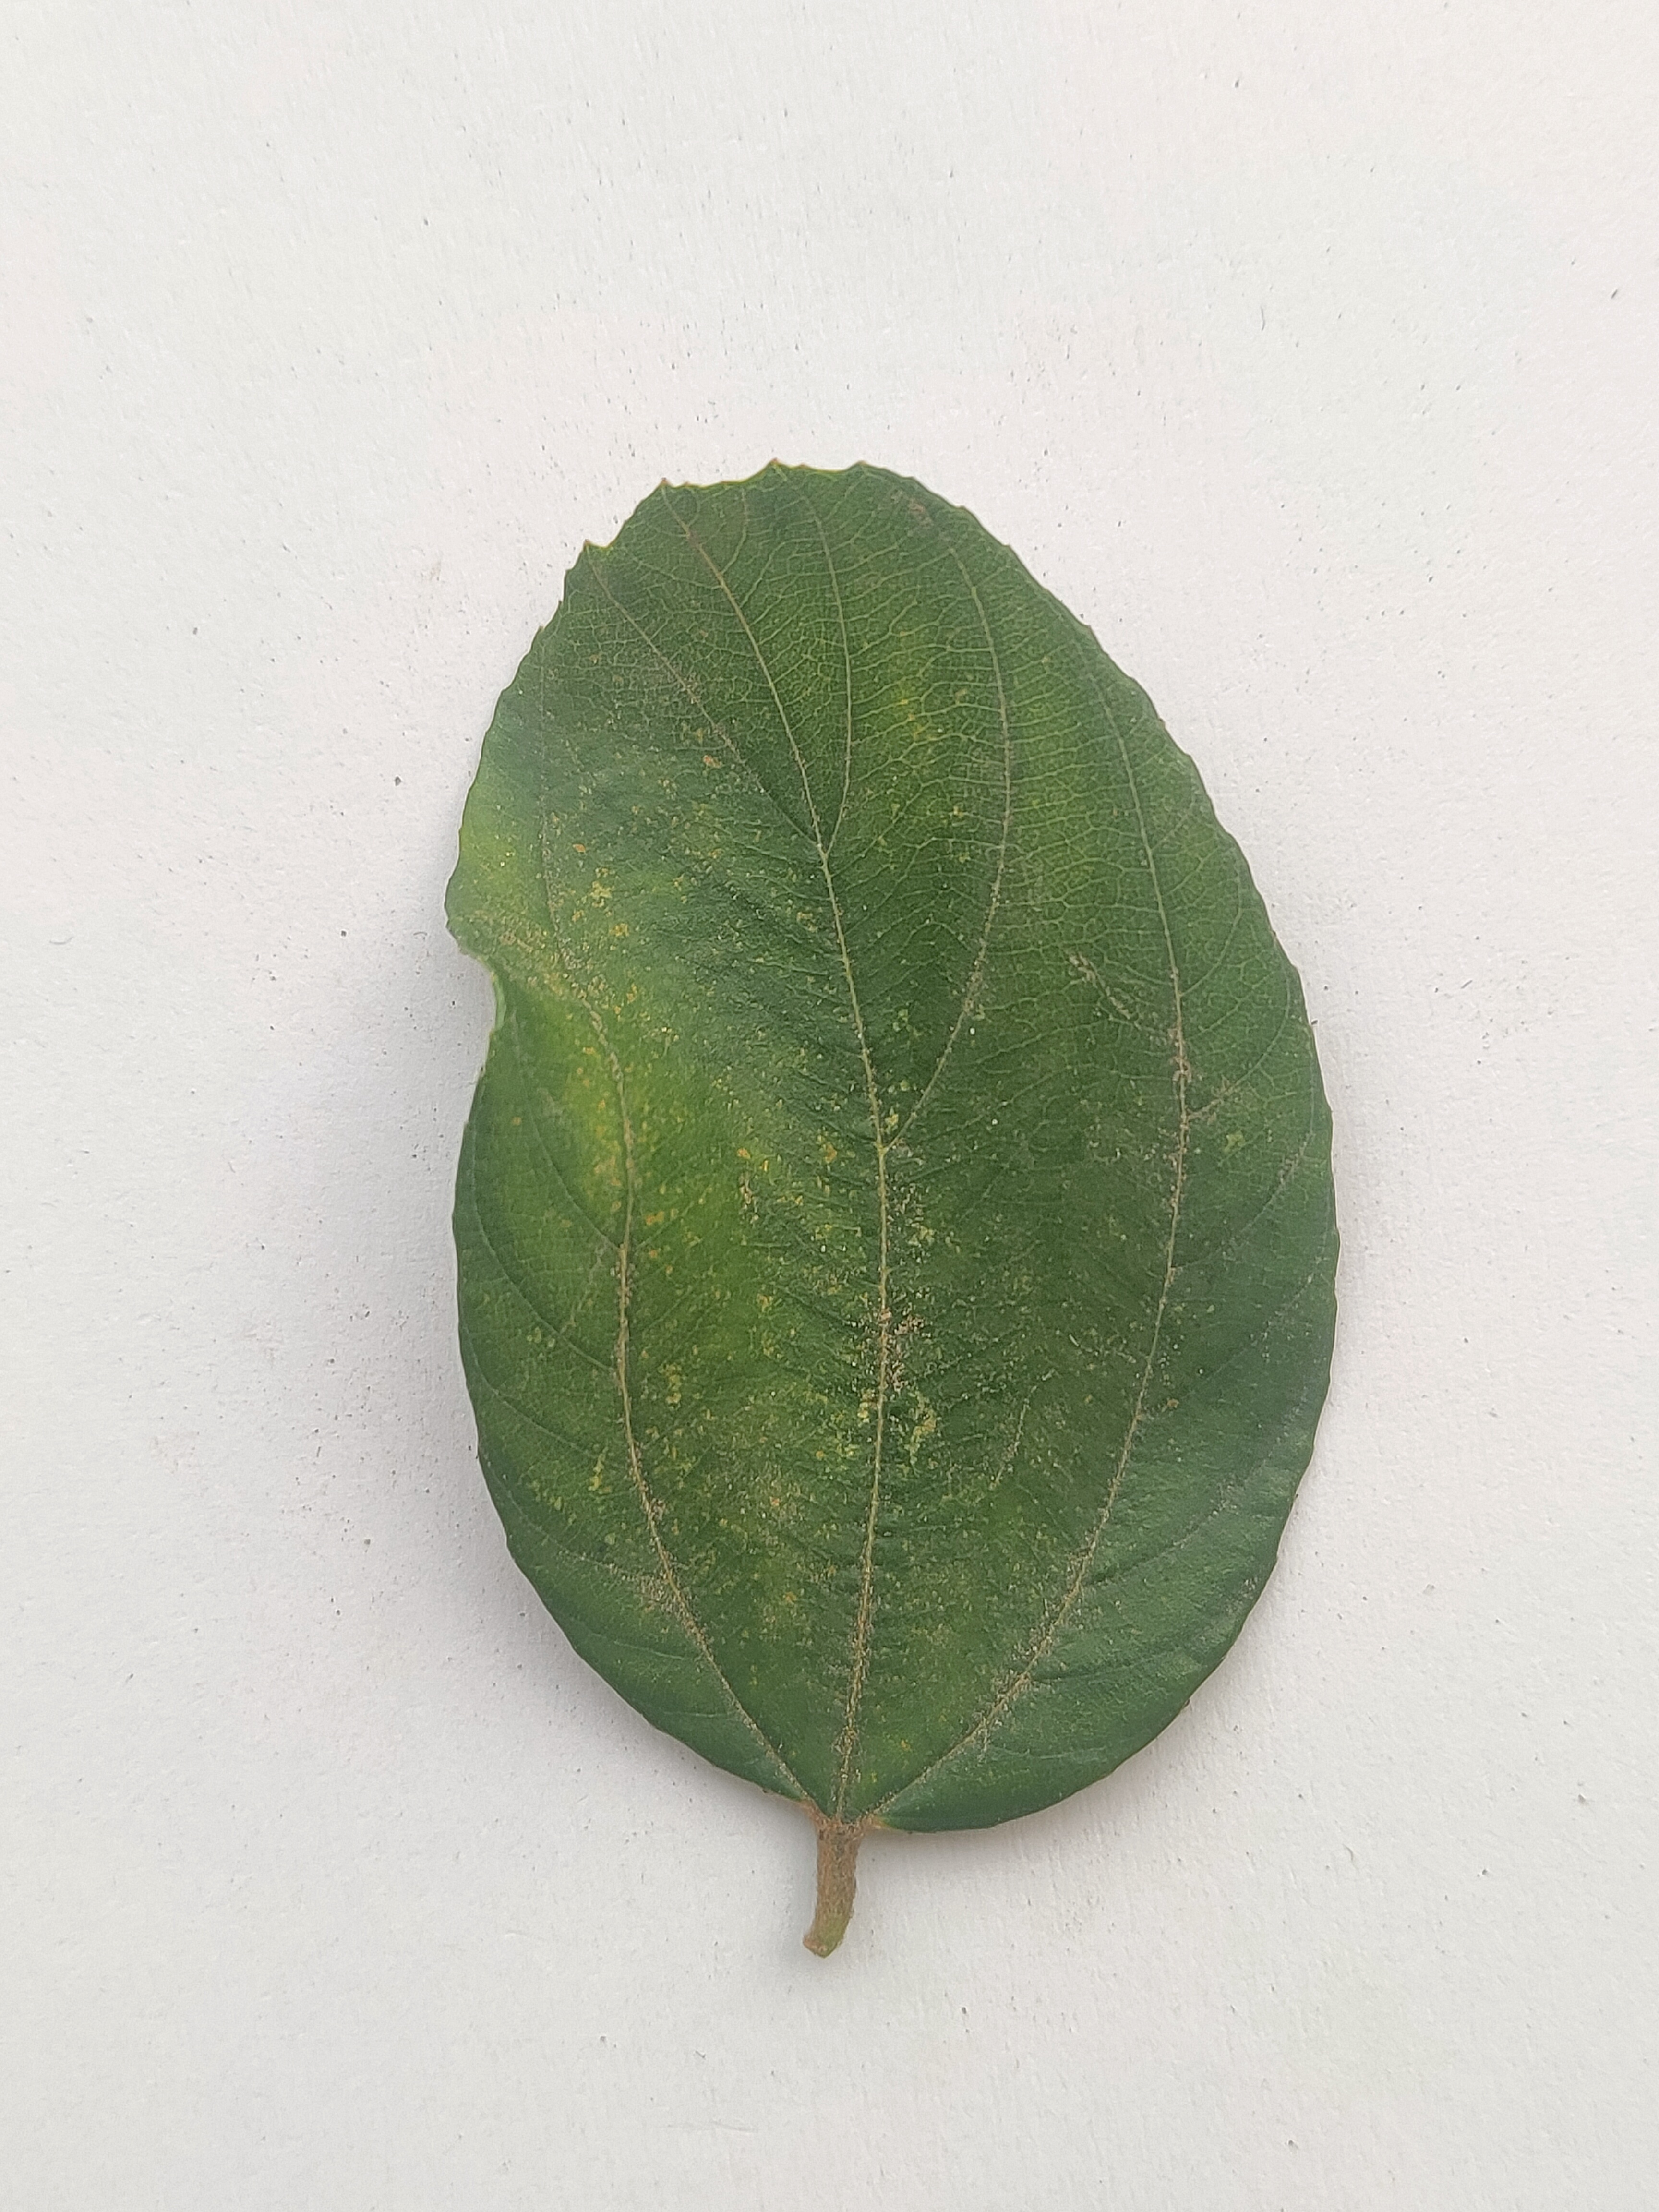
Leaf variety: Plum